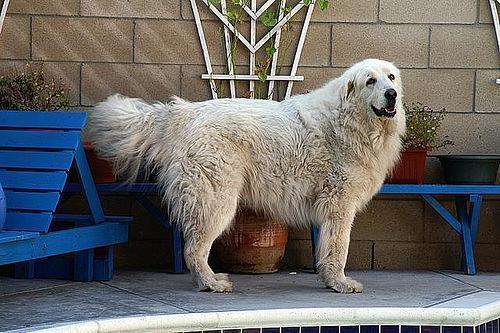
great pyrenees